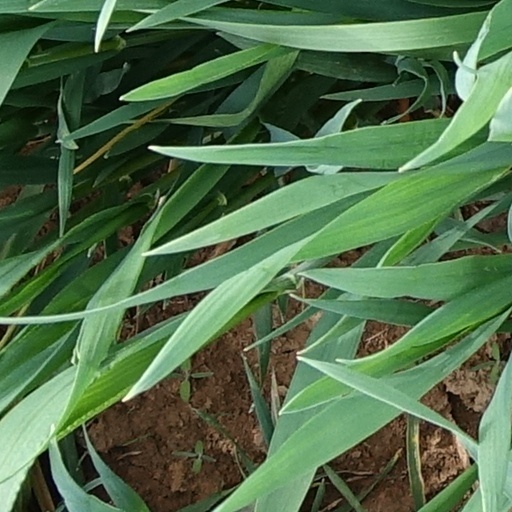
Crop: wheat